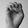
ASL letter: E